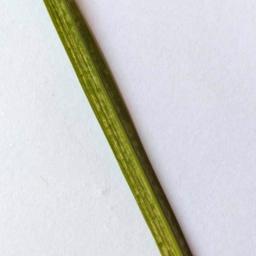
Label: Rice___Healthy